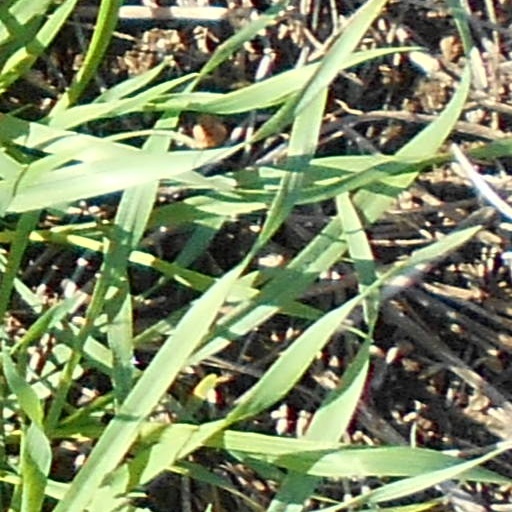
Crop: wheat